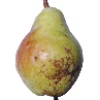
Label: pear_williams